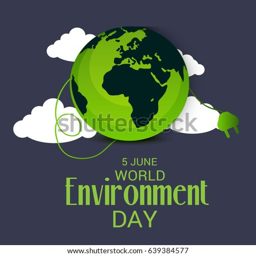
vector illustration of a banner for holiday .